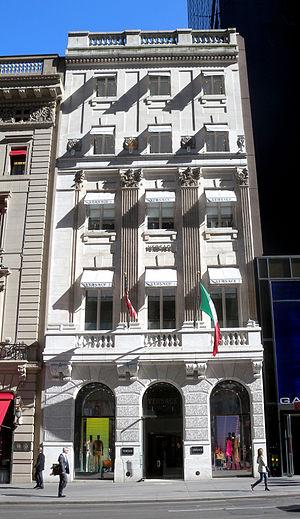
Versace [verˈsaːt͡ʃe] est le nom d'usage de l'entreprise italienne de mode de luxe Gianni Versace S.r.l., fondée à Milan en 1978 par Gianni Versace, Santo Versace et Donatella Versace.